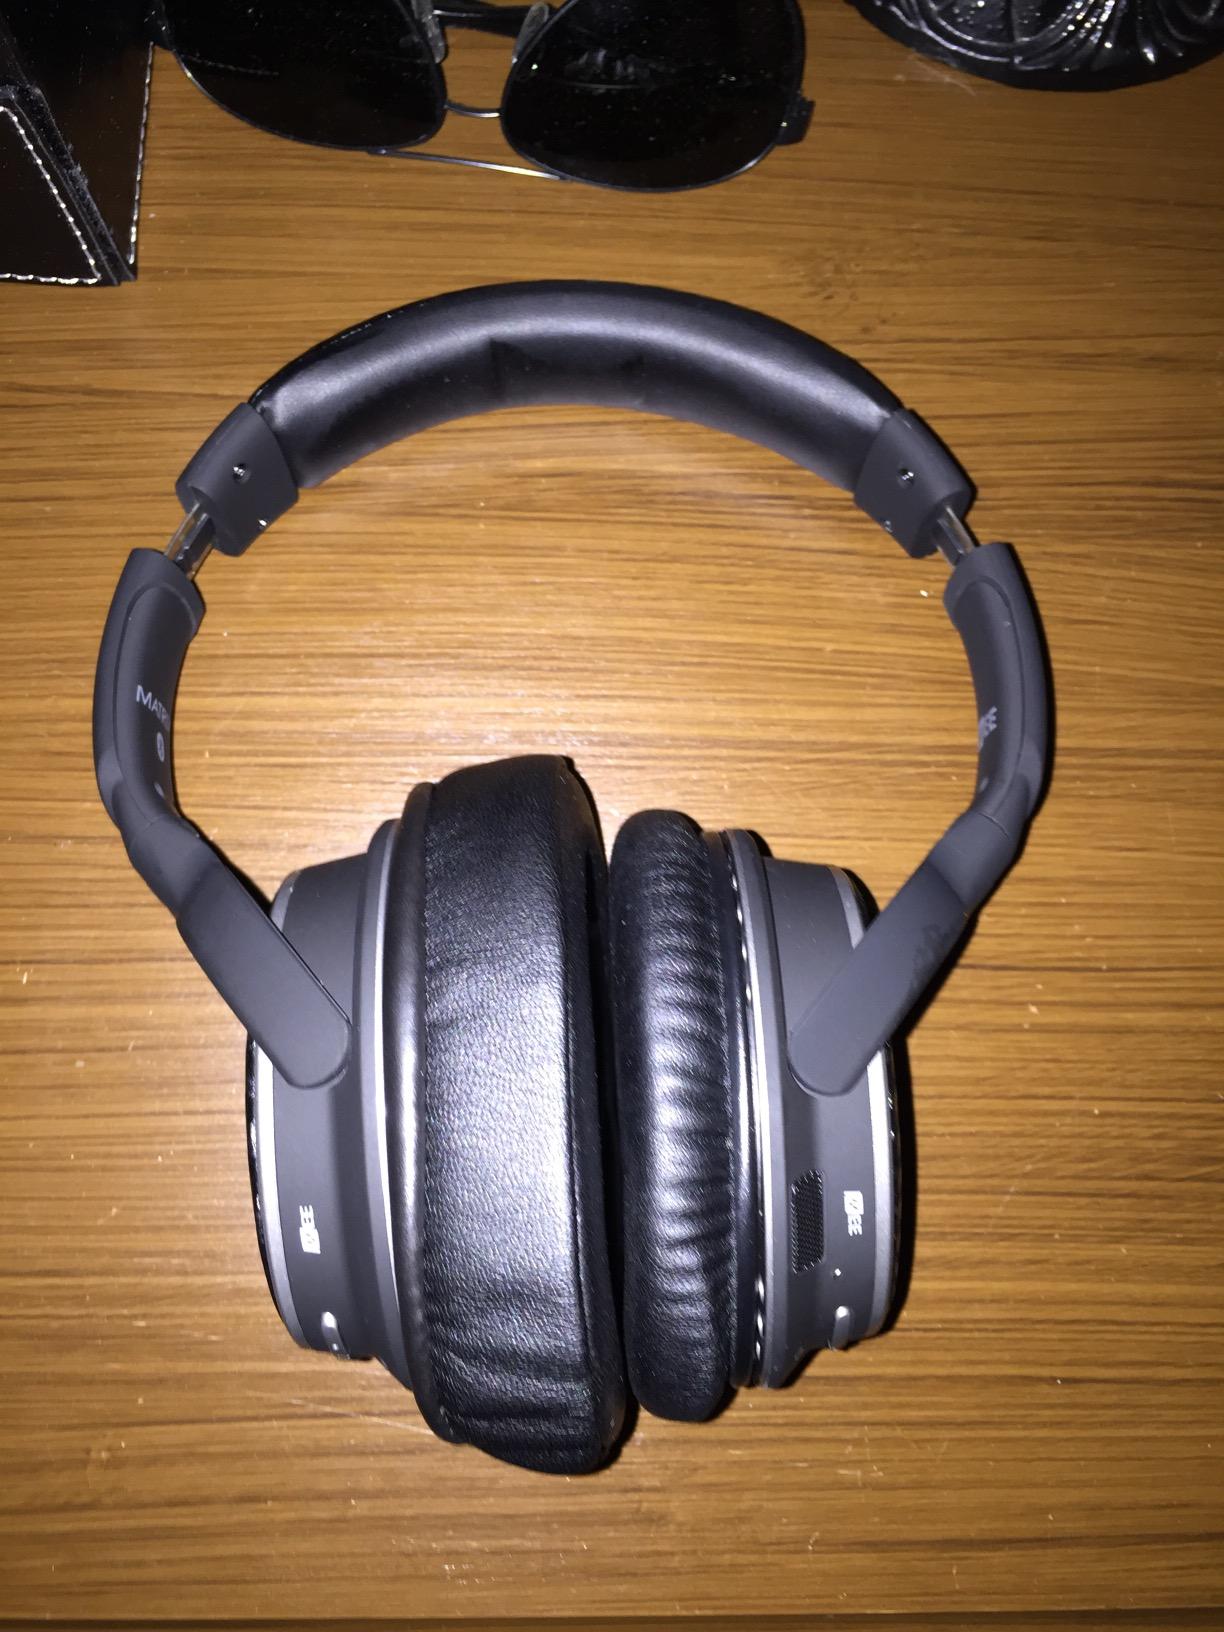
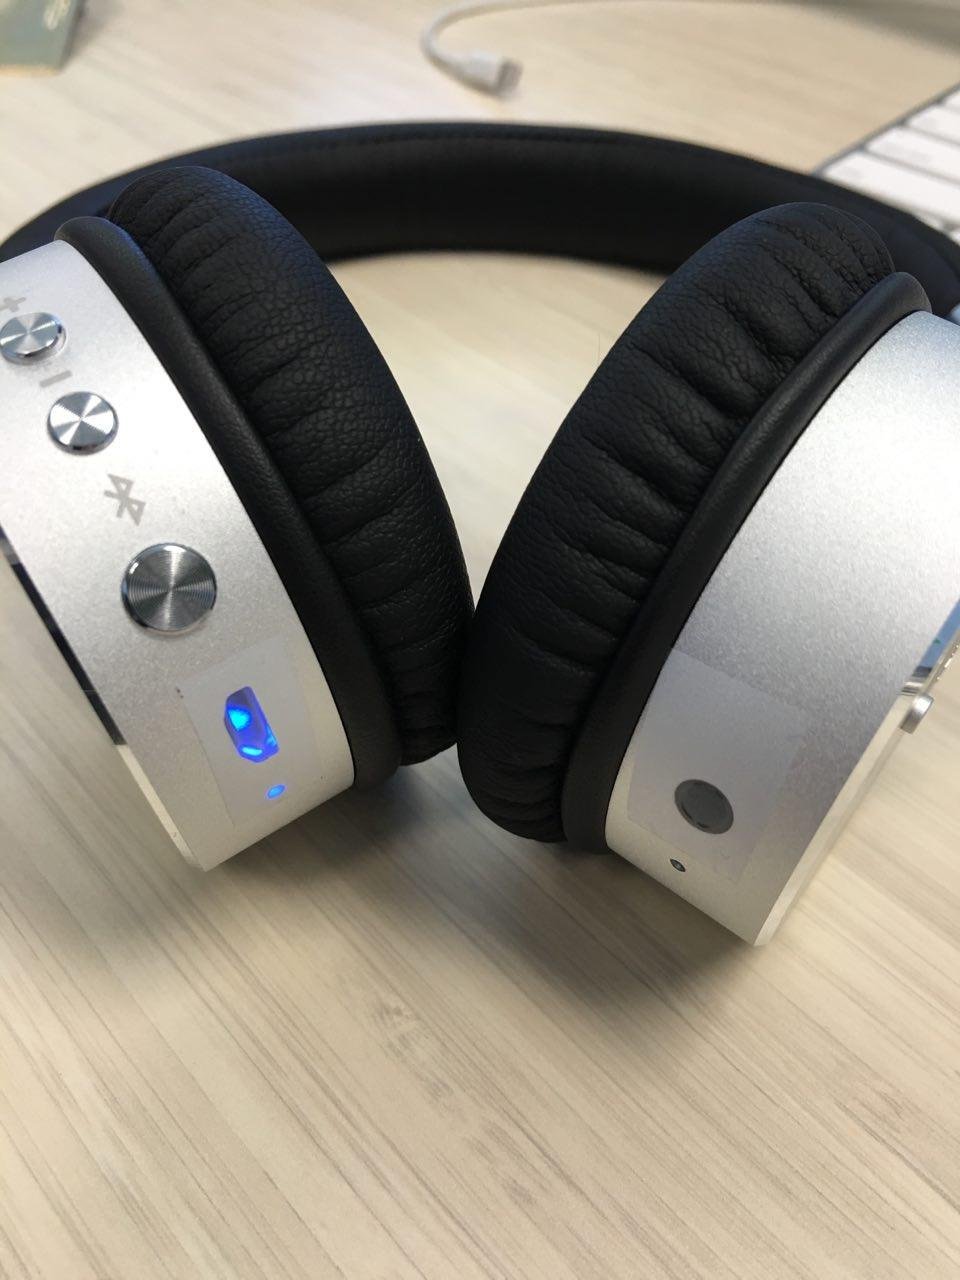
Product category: headphones
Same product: no